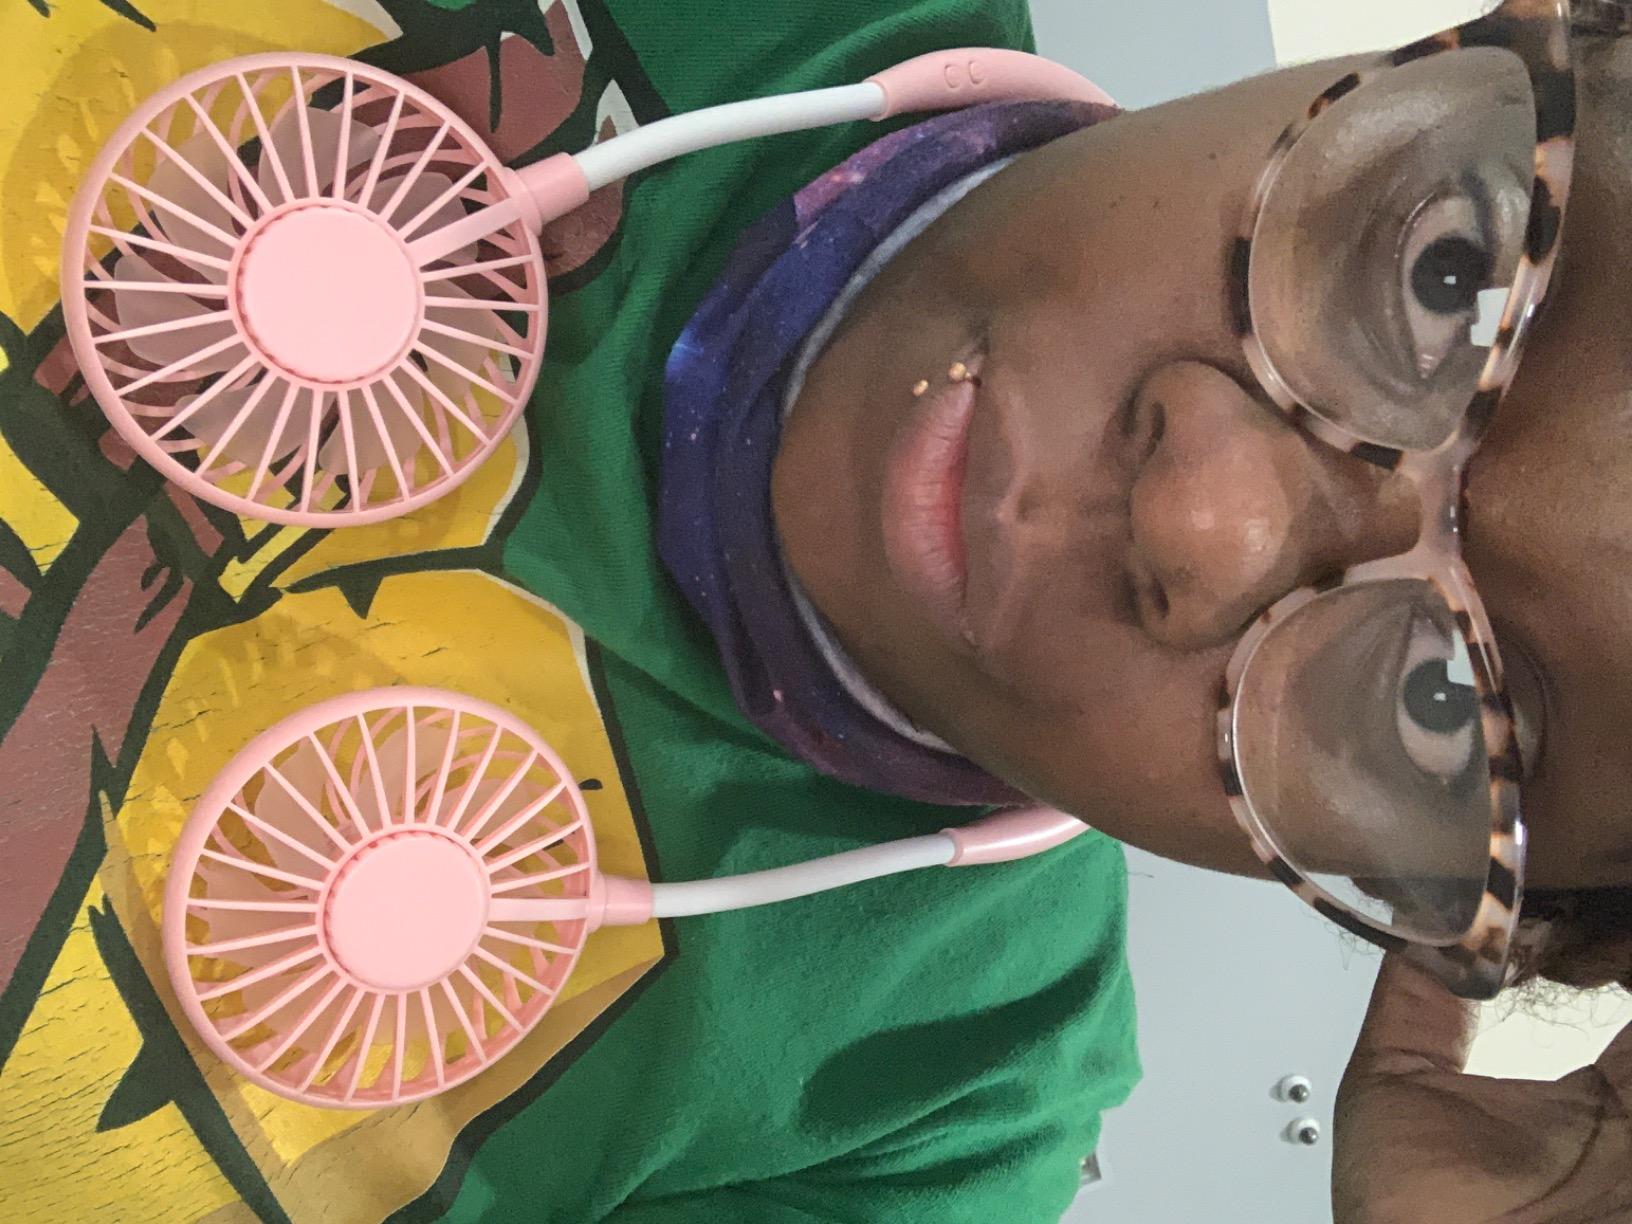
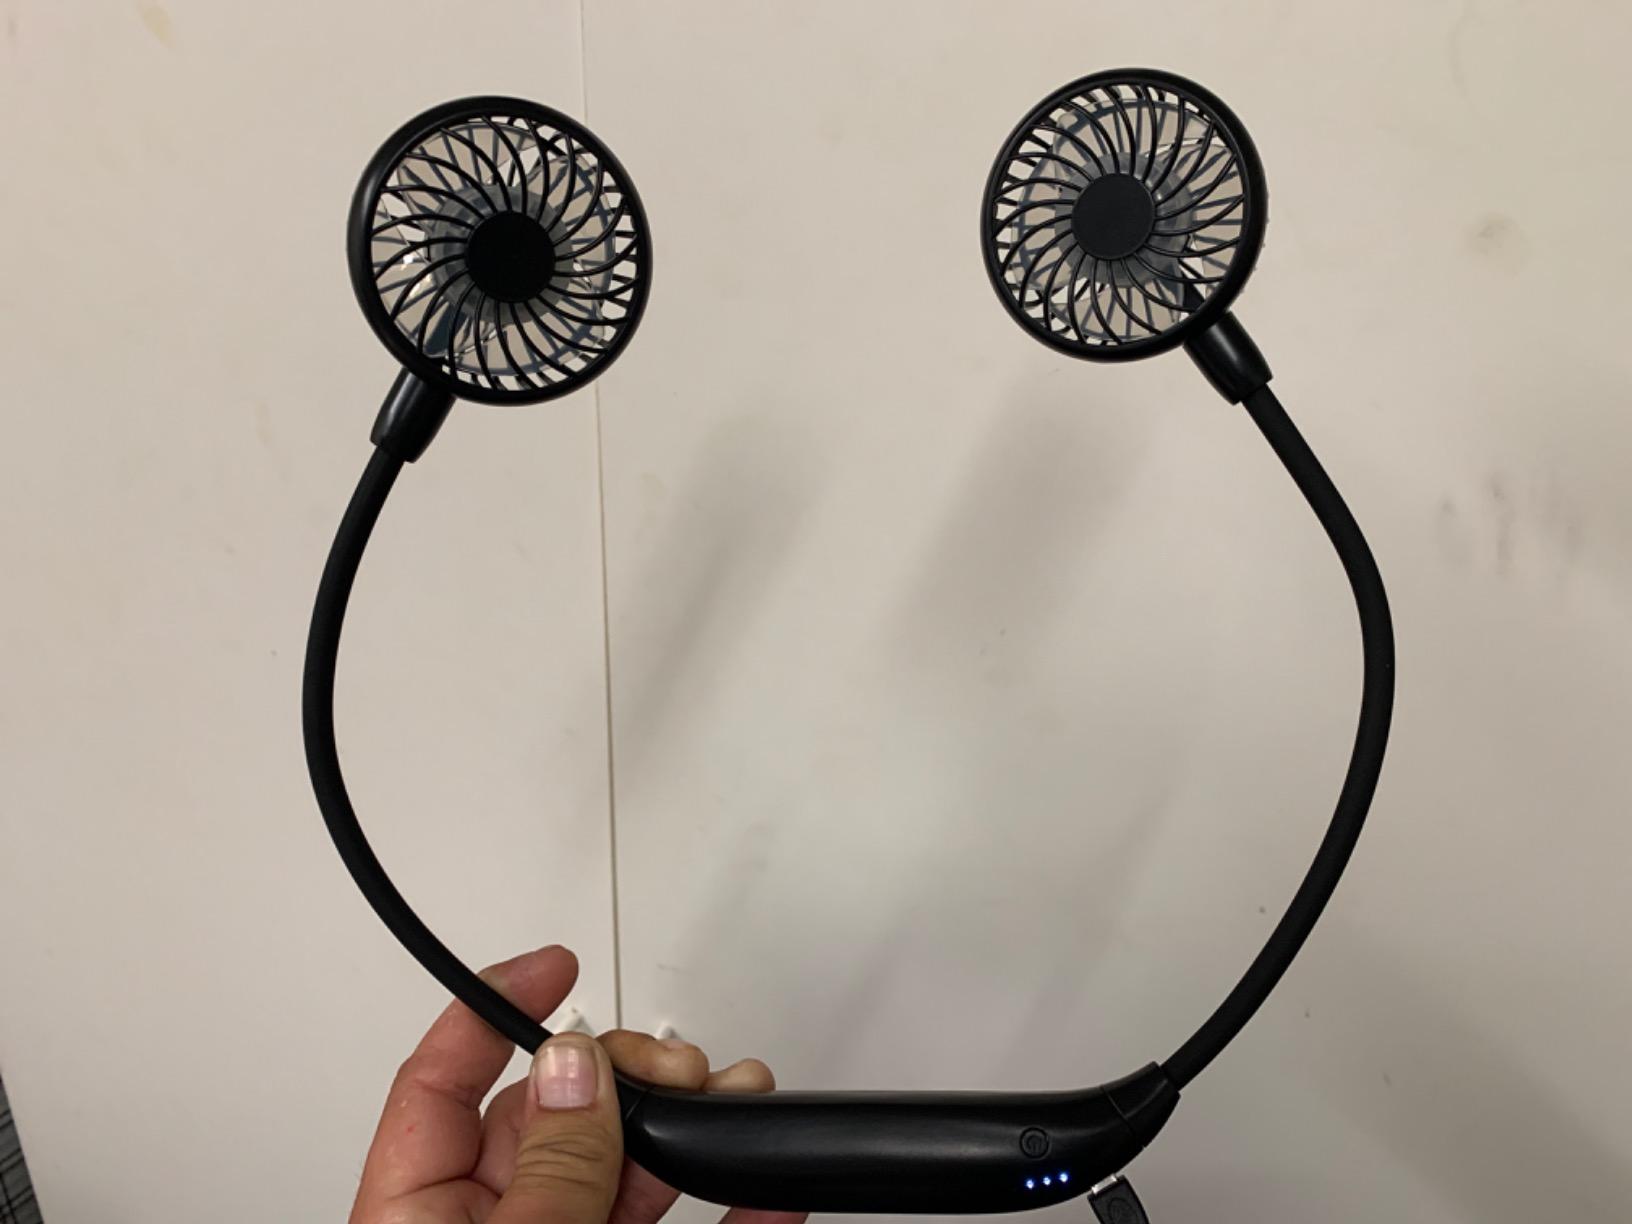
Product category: fan
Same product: no